AC 378 GT Zagato

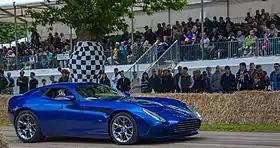

The AC 378 GT Zagato is a sports car designed by the Italian design company Zagato and built in South Africa by Hi-Tech Automotive. It was unveiled at the 2012 Geneva Motor Show. The design of the 378 GT was previewed in 2009 as the Perana Z-One, and was later badged as an AC Cars product. Sales were expected to commence by the end of 2012.